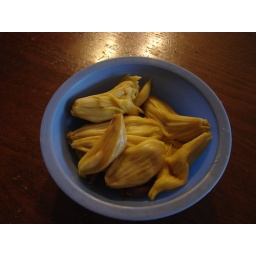
This is actually from our Jack fruit tree in the backyard.